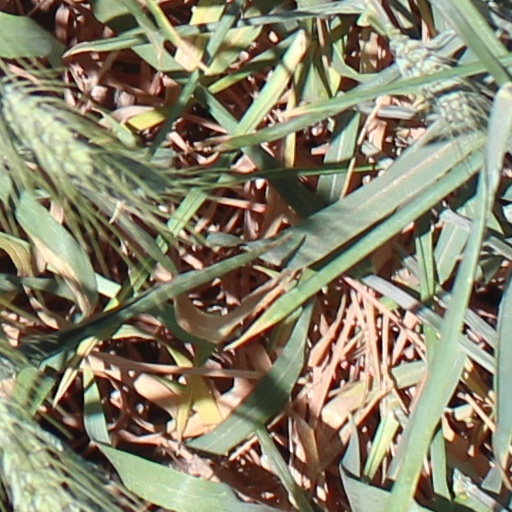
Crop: wheat